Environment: real
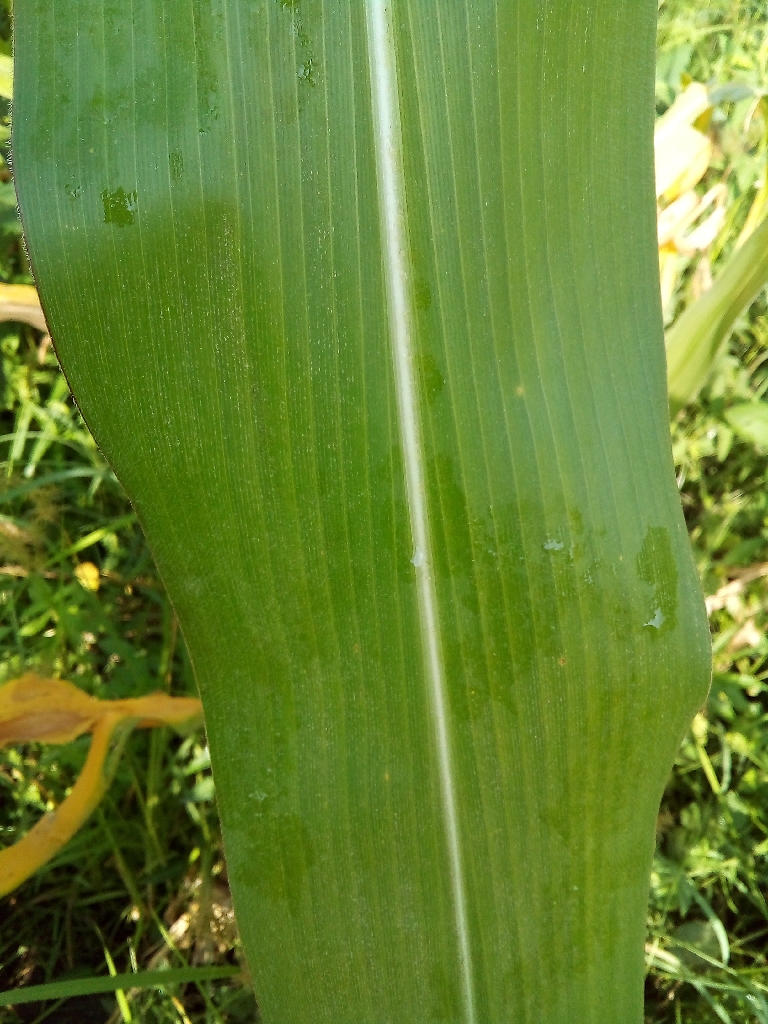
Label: healthy